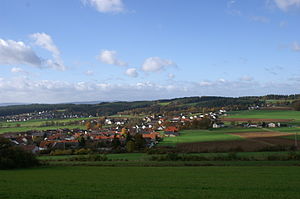
Bechtsrieth
Bechtsrieth er en kommune i Landkreis Neustadt an der Waldnaab i Regierungsbezirk Oberpfalz i den tyske delstat Bayern. Den er en del af Verwaltungsgemeinschaft Schirmitz.